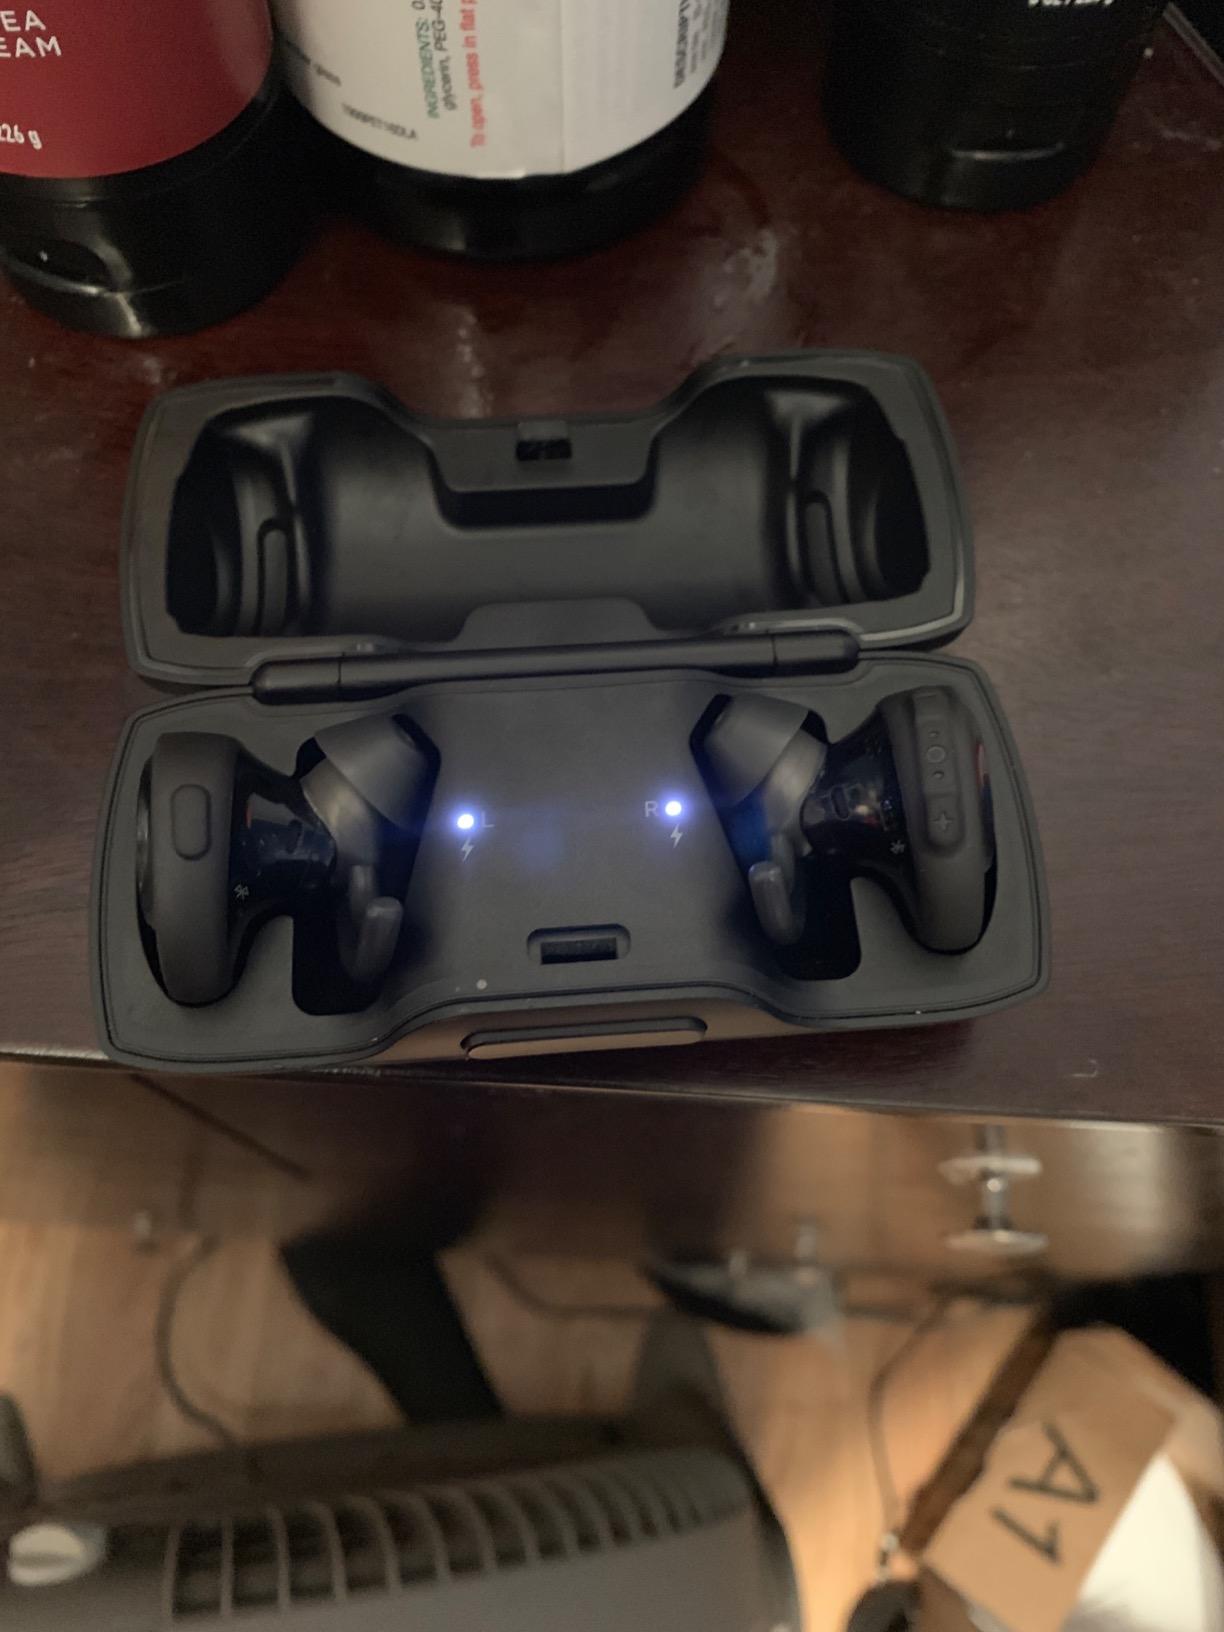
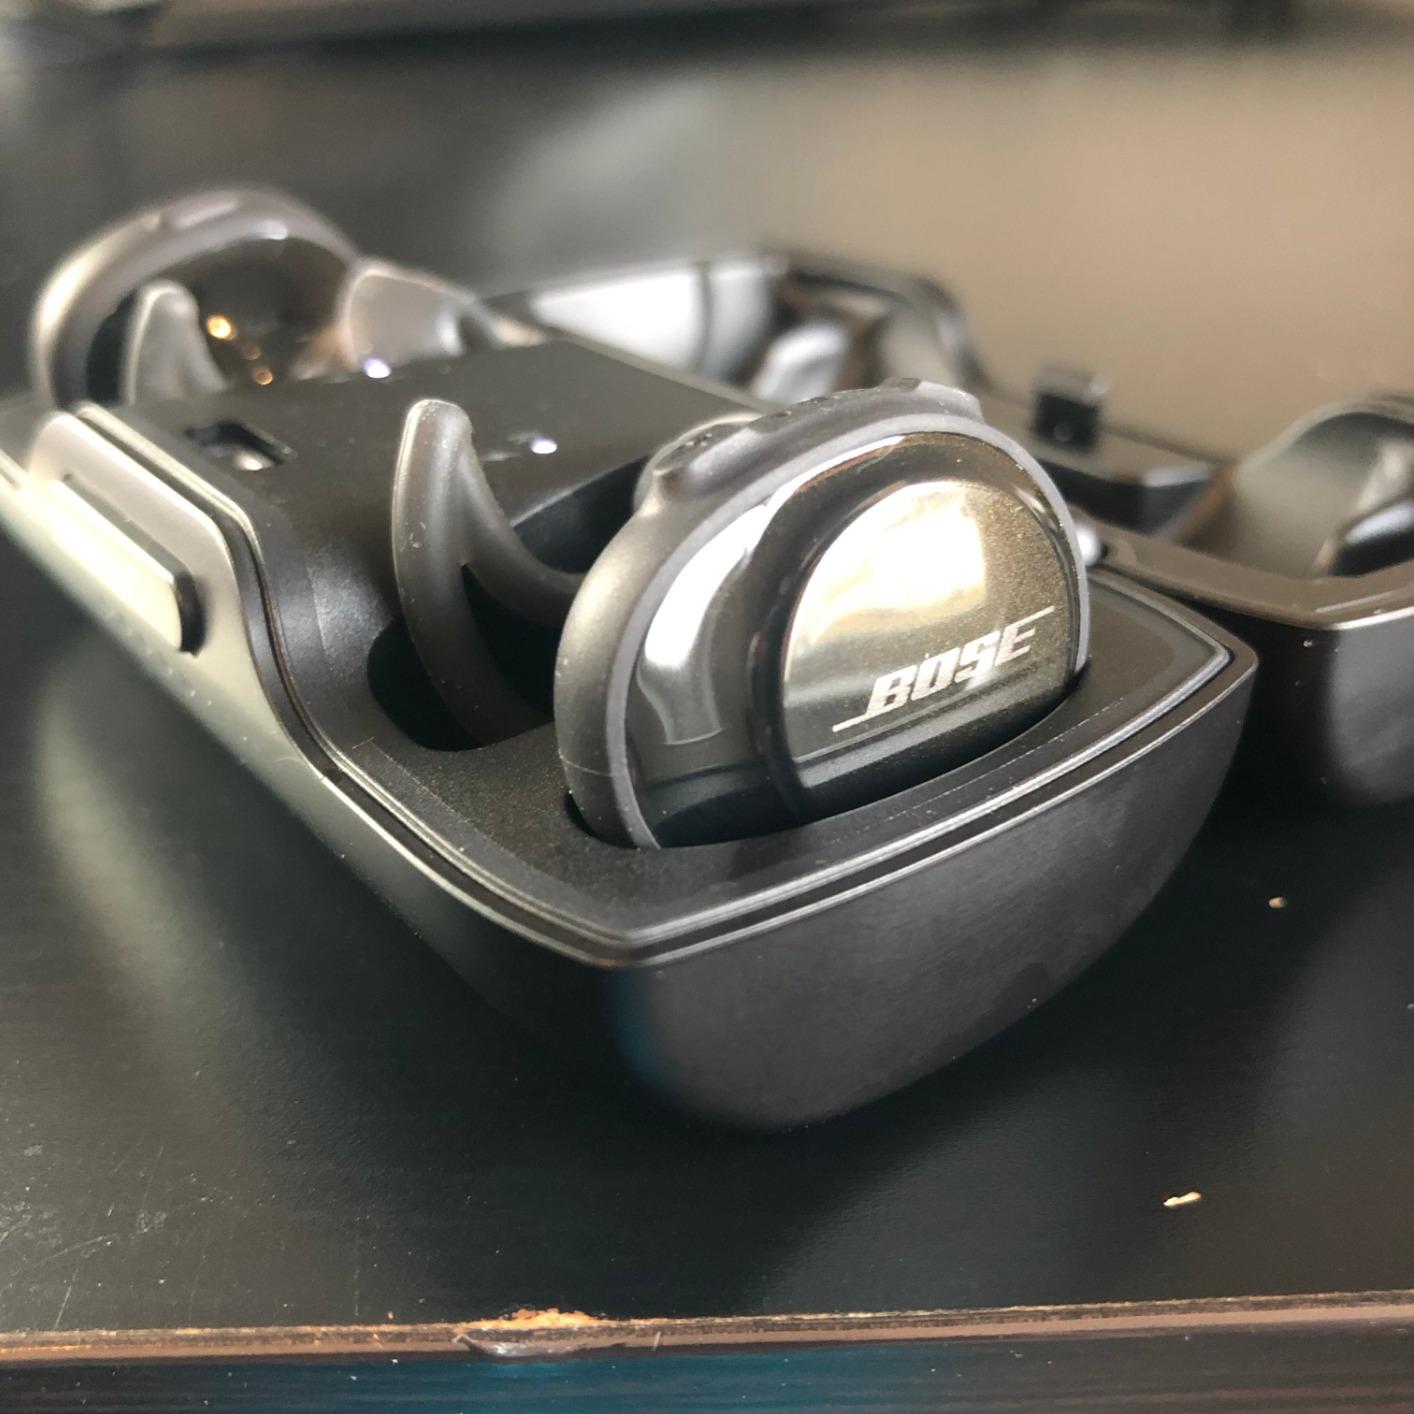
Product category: earbuds
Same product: yes